Metropolis of Moscow and all Rus'

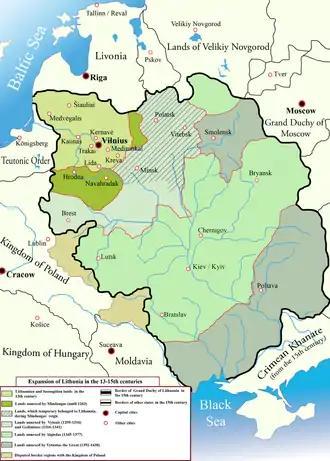
Lithuanian state in 13-15th centuries

Jonah was unable to exercise any pastoral control beyond the borders of Muscovy. In the lands of the Grand Duchy of Lithuania and the Kingdom of Poland, the rulers rejected Jonah and continued to recognise Isidore as metropolitan. The metropolis was effectively split in two; Jonah ruled from Moscow in the east while Isidore and his successors ruled the western part from Novogrudok.